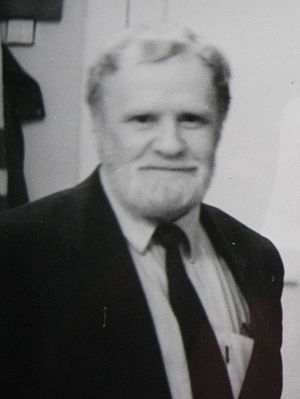
Vasilij Ivanovitj Belov
Vasilij Ivanovitj Belov
Vasilij Ivanovitj Belov var en russisk forfatter.